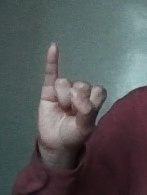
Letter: meem